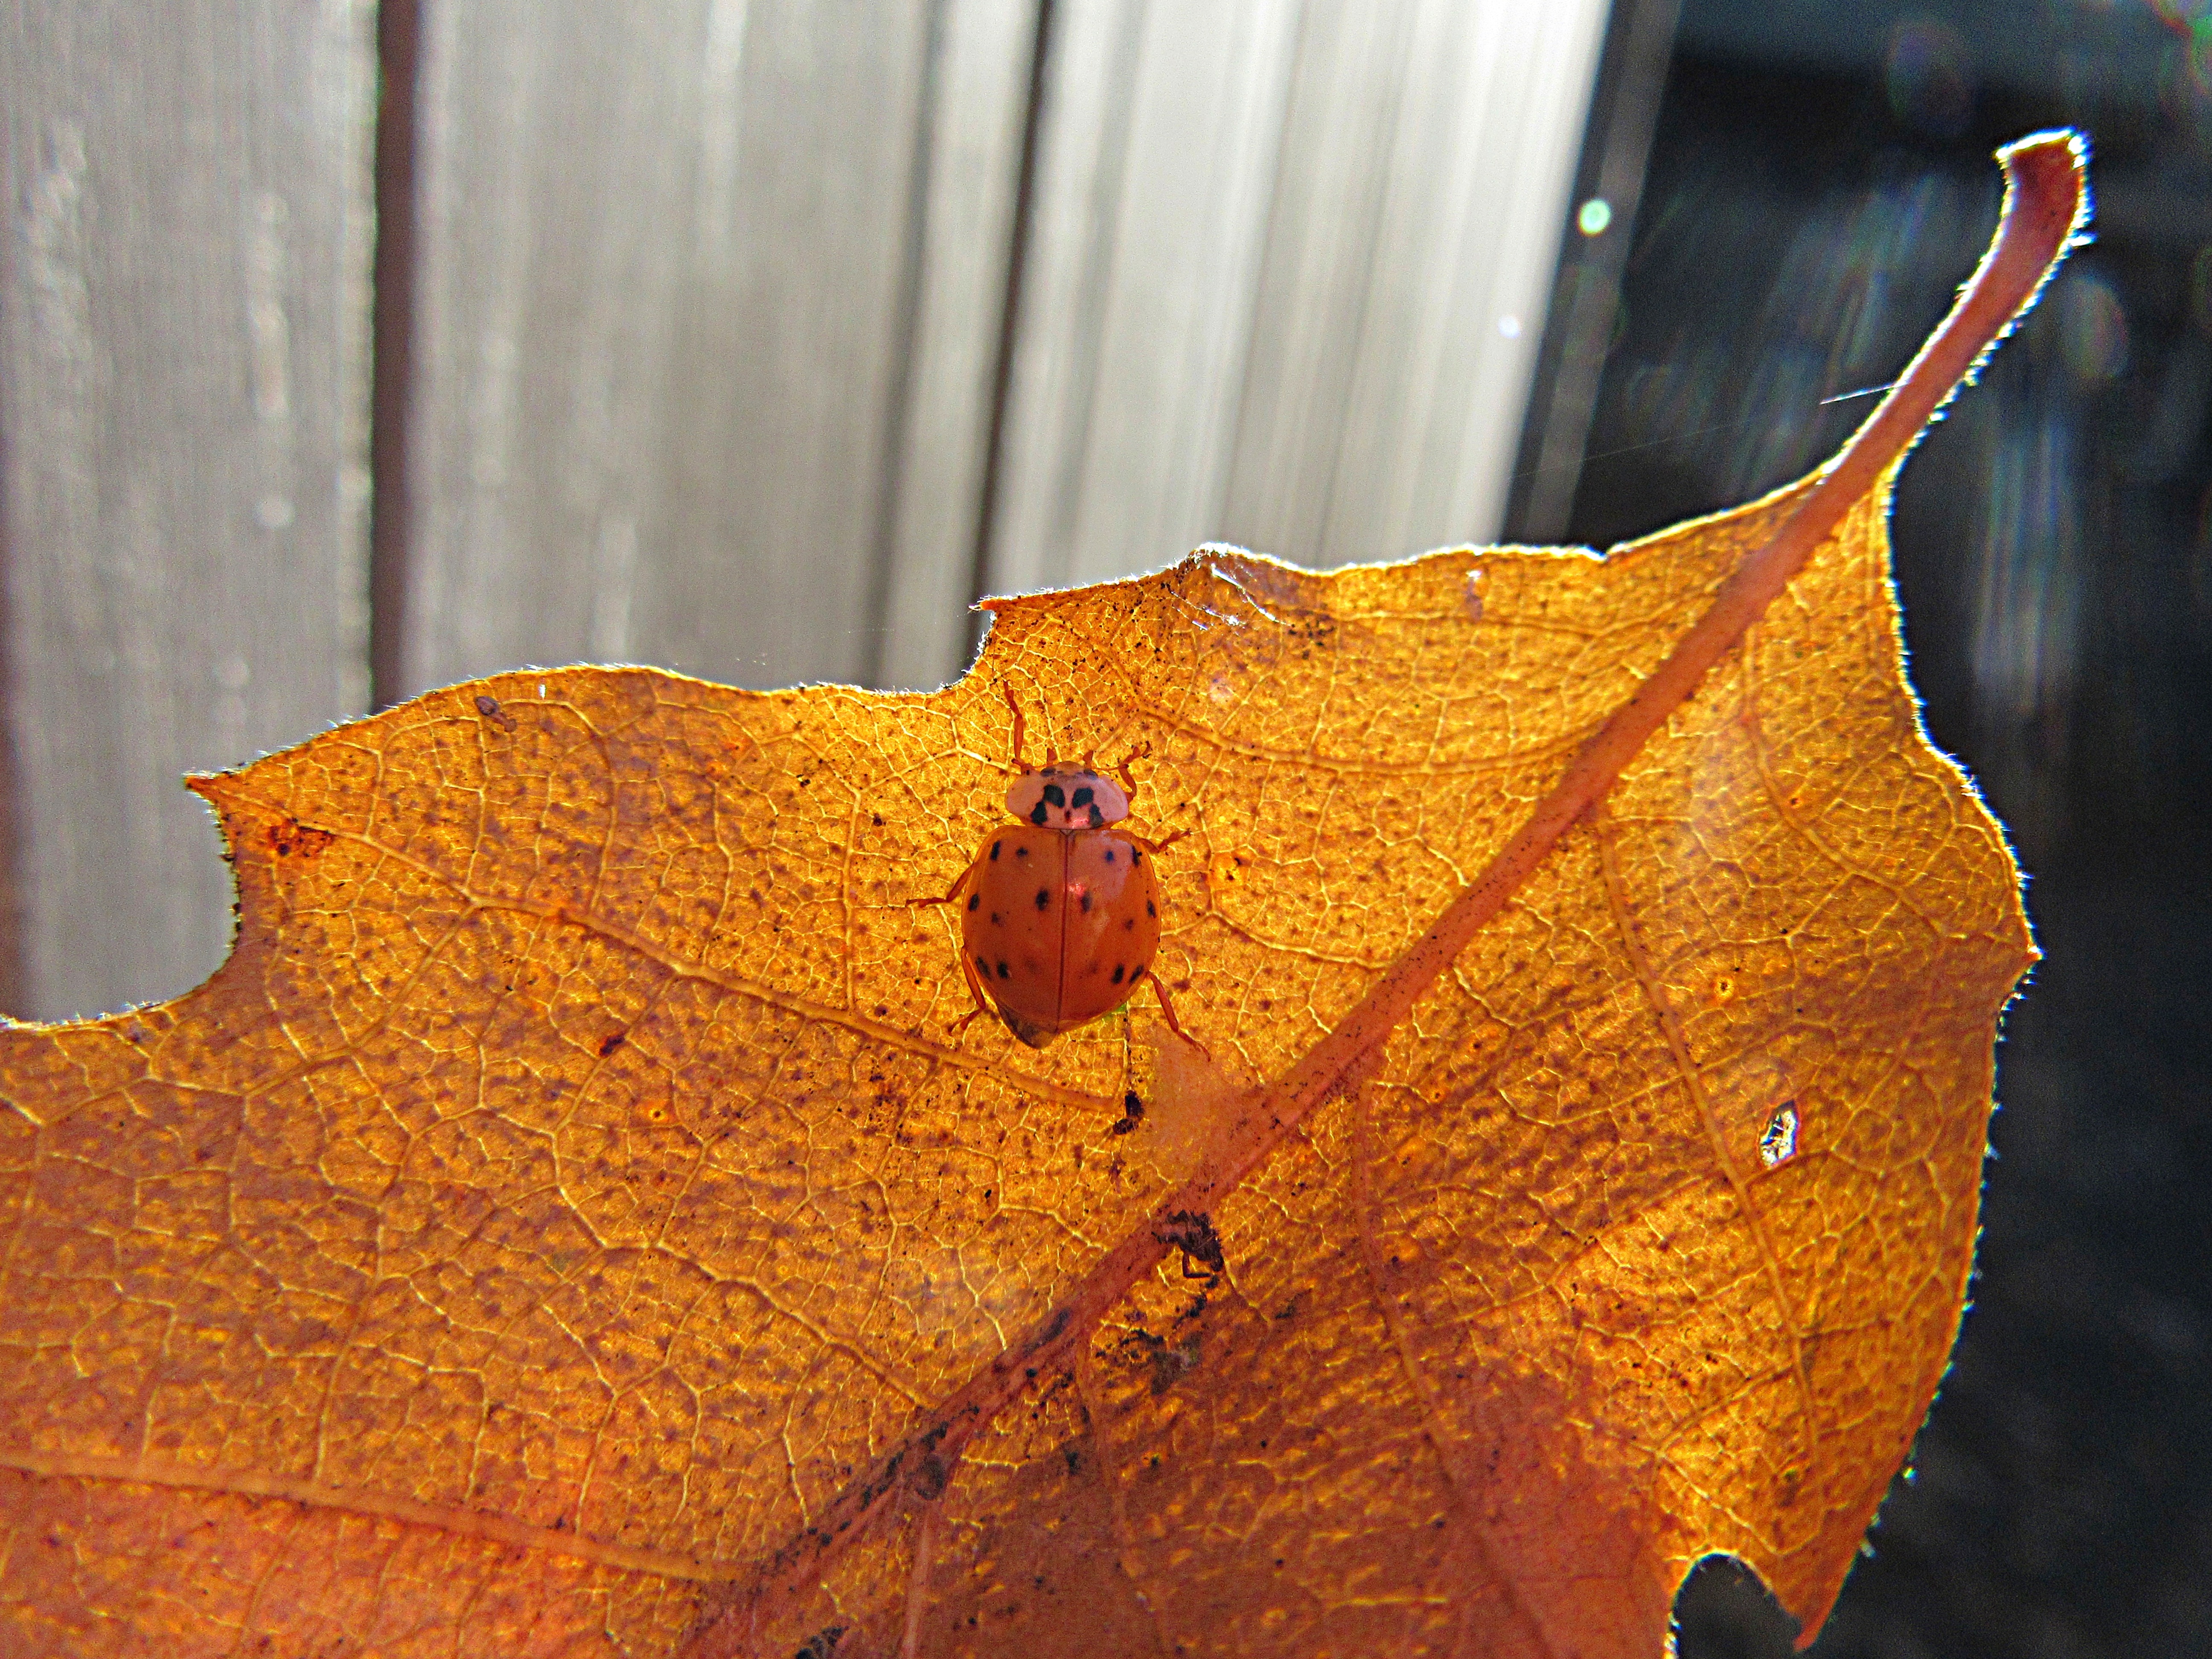
tree, branch, plant, sunlight, leaf, insect, autumn, ladybug, yellow, season, fauna, maple leaf, close up, veins, seasons, beetle, fall colors, autumn leaf, macro photography, colored leaves, falling leaf, plant stem